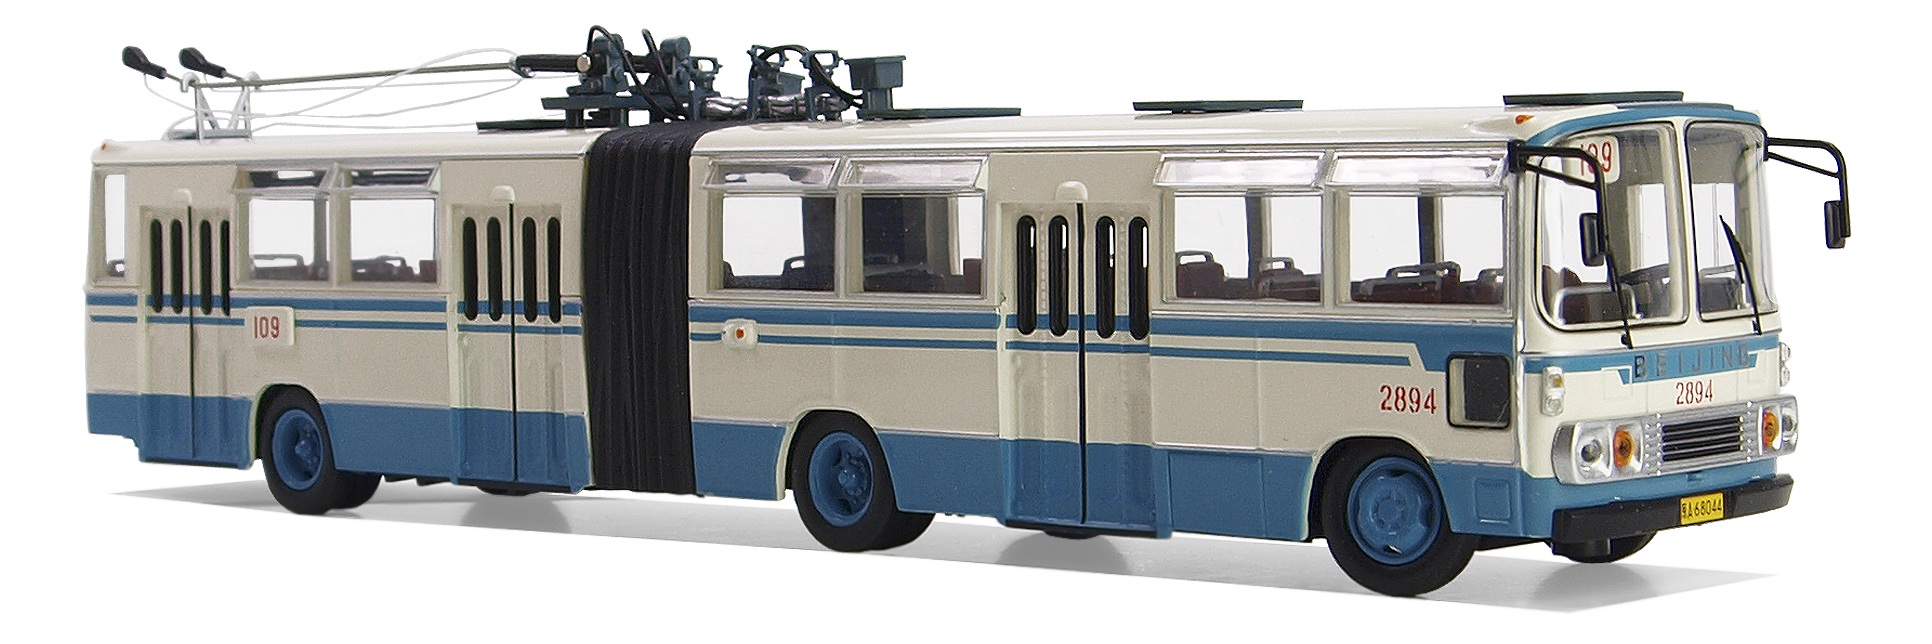
transport, vehicle, leisure, public transport, bus, beijing, oldtimer, china, buses, trolleybus, model buses, model cars, collect, hobby, minibus, land vehicle, trolley buses, mode of transport, tour bus service, huayu bd 562